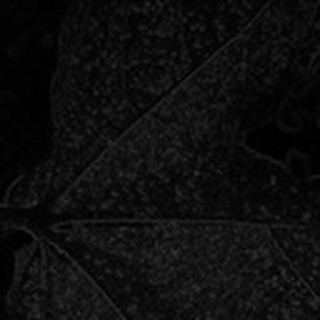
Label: cotton_aphids